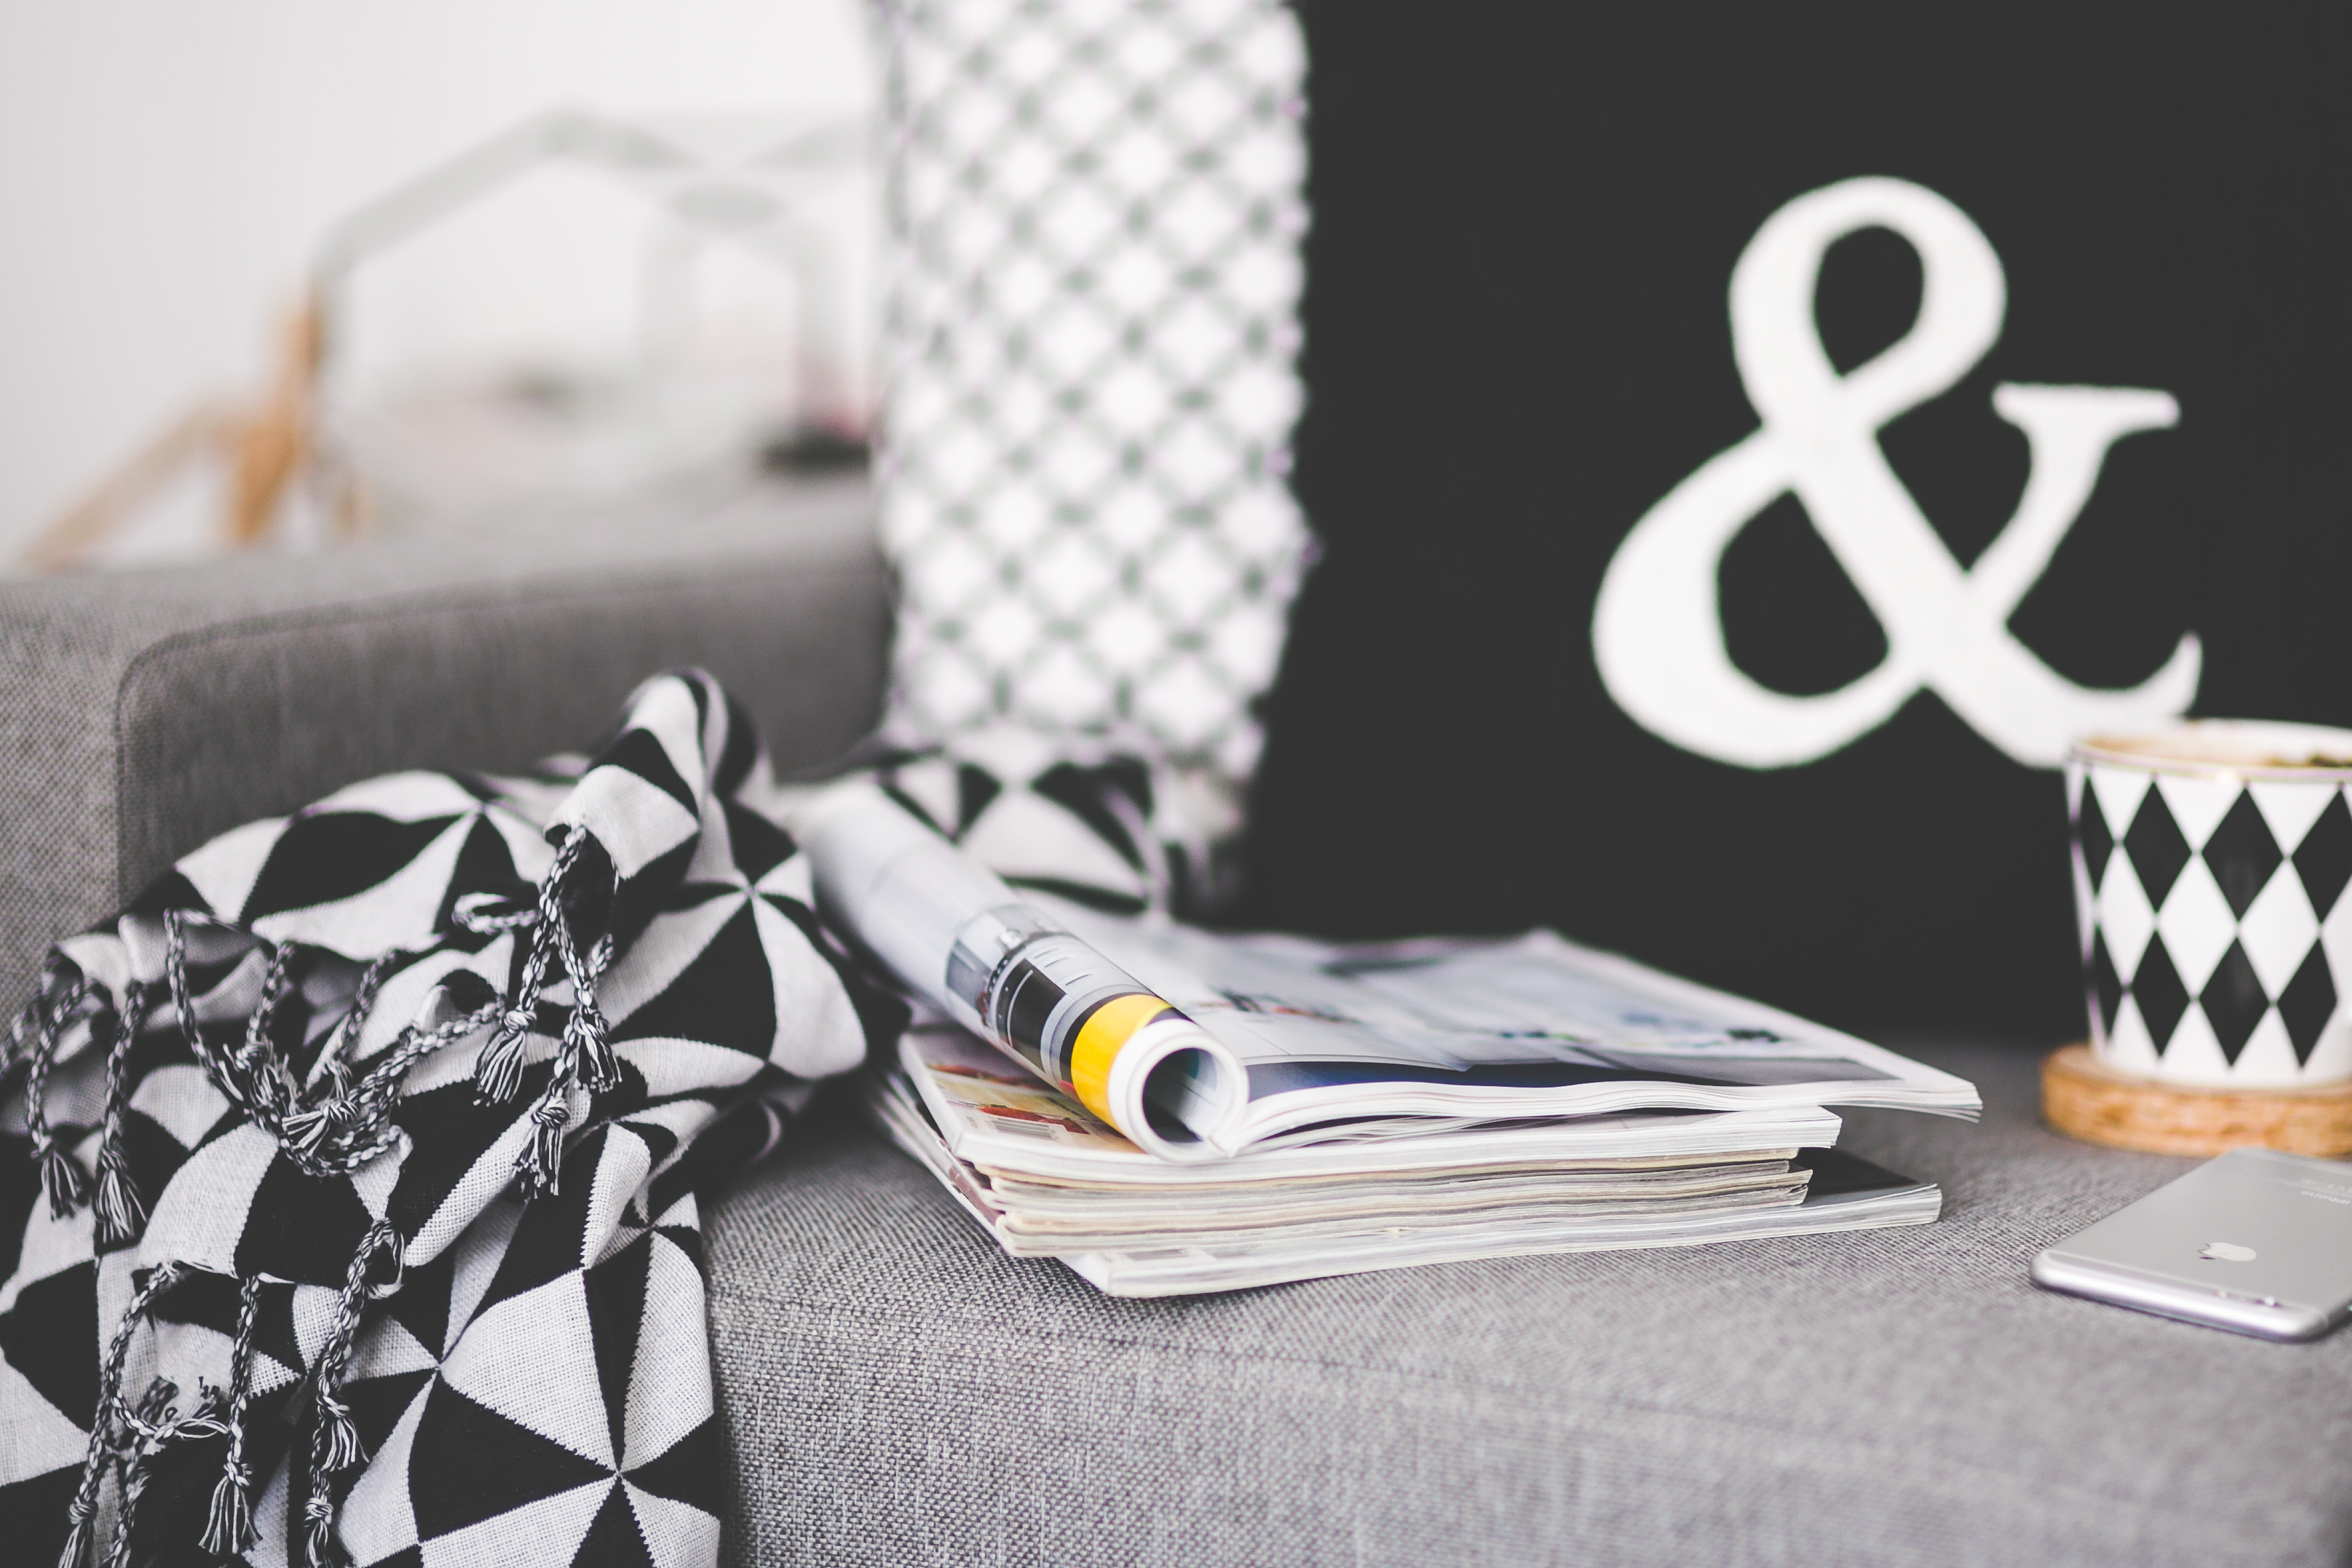
iphone, apple, read, coffee, white, interior, home, reading, cup, live, decoration, pattern, stack, black, lifestyle, mug, sofa, couch, brand, textile, living, grey, art, design, glasses, magazines, calligraphy, freetime, homedecor, livingspace